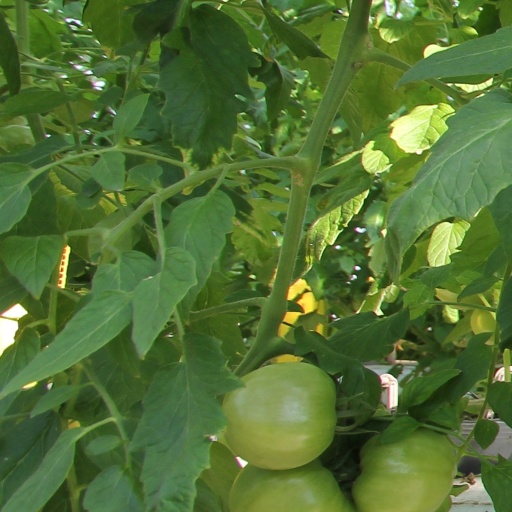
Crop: tomato